Vivadhanajaya

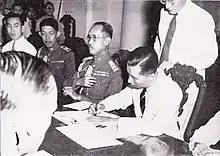
Prince Vivadhanajaya signing the Anglo-Thai Peace Treaty in 1946

After the surrender of Thailand to the Allied powers in 1945. Prince Vivadhanajaya was appointed head of the Thai delegation to negotiate the ending of the status of war with the United Kingdom. On 21 September 1945 he arrived in Kandy, Sri Lanka to begin negotiations. Later the negotiations were moved to Singapore and were concluded in December of the same year. As a result, the Anglo-Thai Peace Treaty was signed on 1 January 1946. With Vivadhanajaya signing on behalf of the Thai government. Afterwards he also negotiated and signed the separate Australian–Thai Peace Treaty on 3 April 1946.